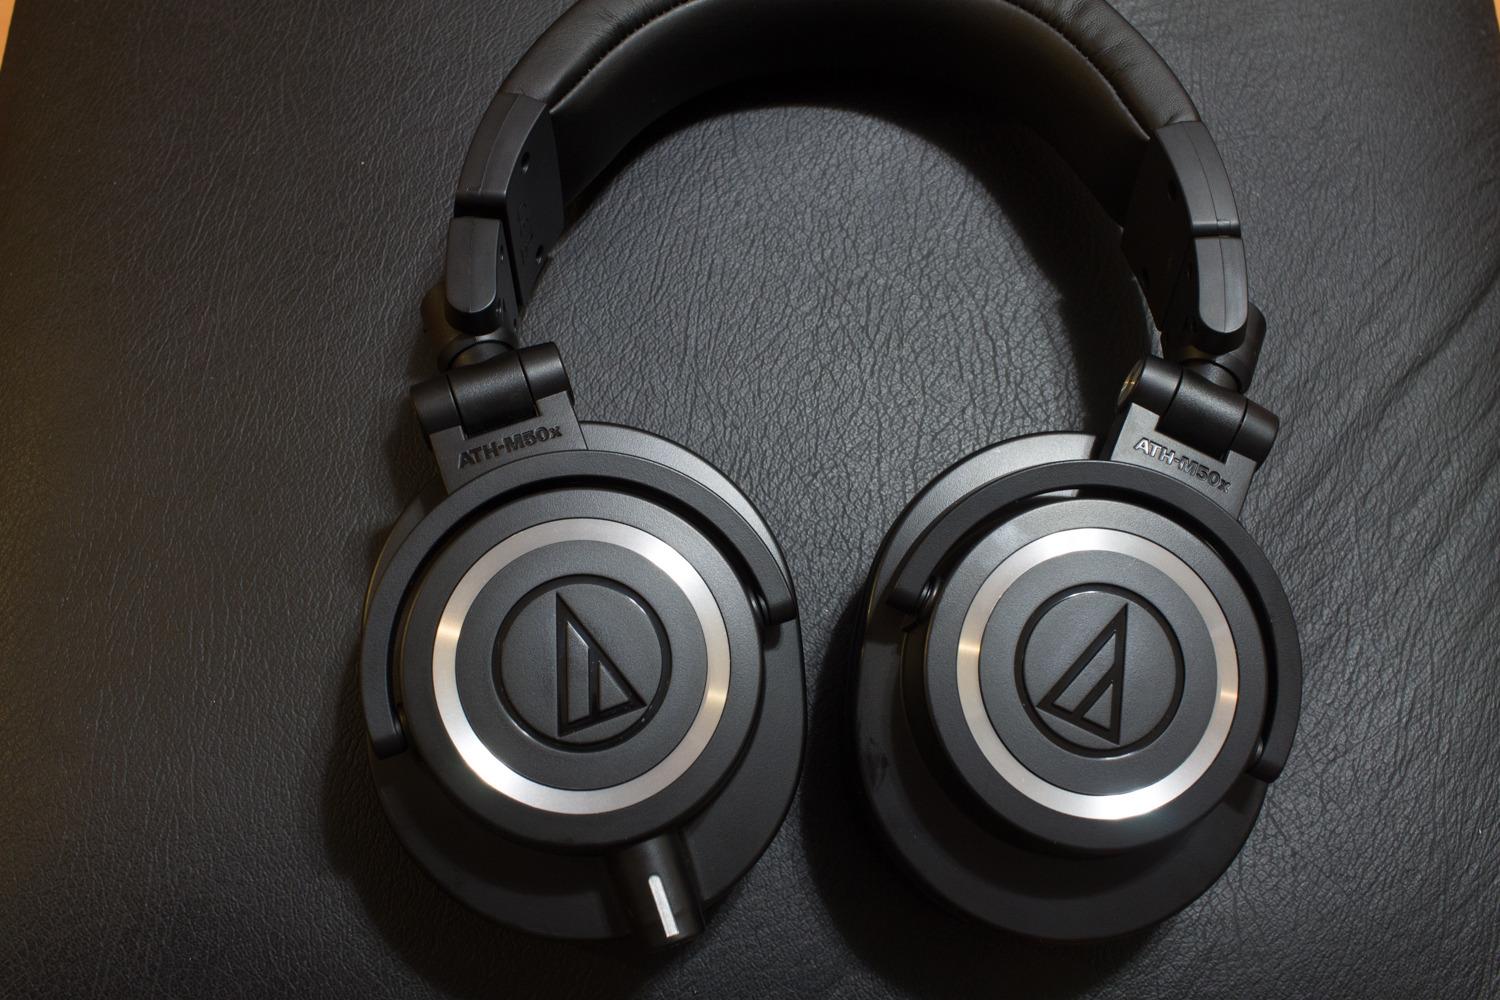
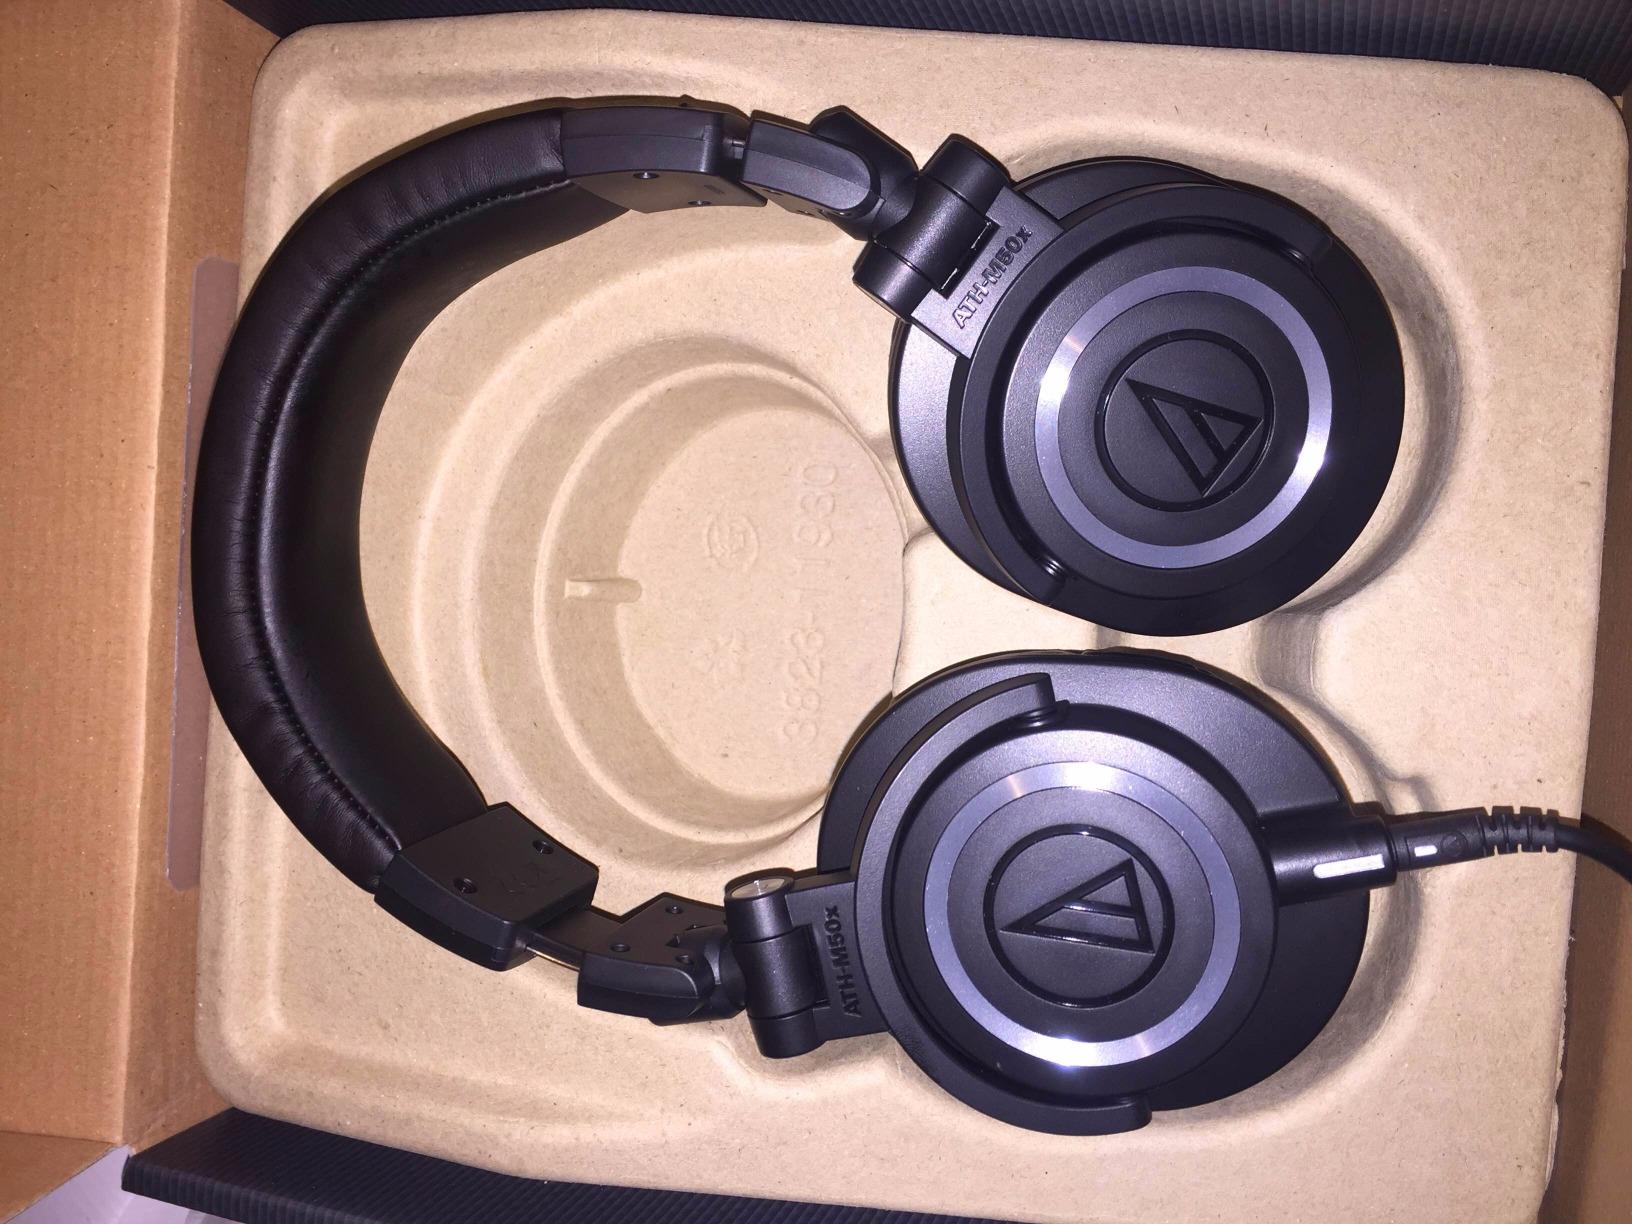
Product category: headphones
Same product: yes